Lundy's Restaurant

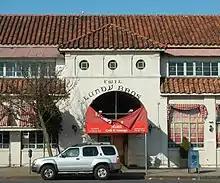
Storm damage from Hurricane Sandy

When Cherry Hill Gourmet Market opened in May 2009, city inspectors promptly fined Isaev for violating zoning ordinances. At the time, the remaining space was occupied by Turkish and Japanese restaurants. Despite the controversies over the renovations, the market was popular, and "Crain's New York Business" said "the market has helped revive a local landmark". After Isaev agreed to restore the sign above the building's entrance, the LPC waived the zoning-code violations in August 2011. Isaev asked the city to rezone the Lundy's site later the same year. In the aftermath of Hurricane Sandy in October 2012, the waters of Sheepshead Bay overflowed, flooding the building. The front of Masal's Cafe looking out on Sheepshead Bay at Lundy's Landing Shopping Plaza shows the high height of the water level entering the Lundy's structure at the peak of Hurricane Sandy. In 2015, a seafood restaurant named Cipura moved into the western side of the former Lundy's building.